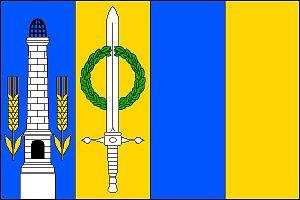
Mikulášovice est une commune du district de Děčín, dans la région d'Ústí nad Labem, en Tchéquie. Sa population s'élevait à 2 179 habitants en 2018.